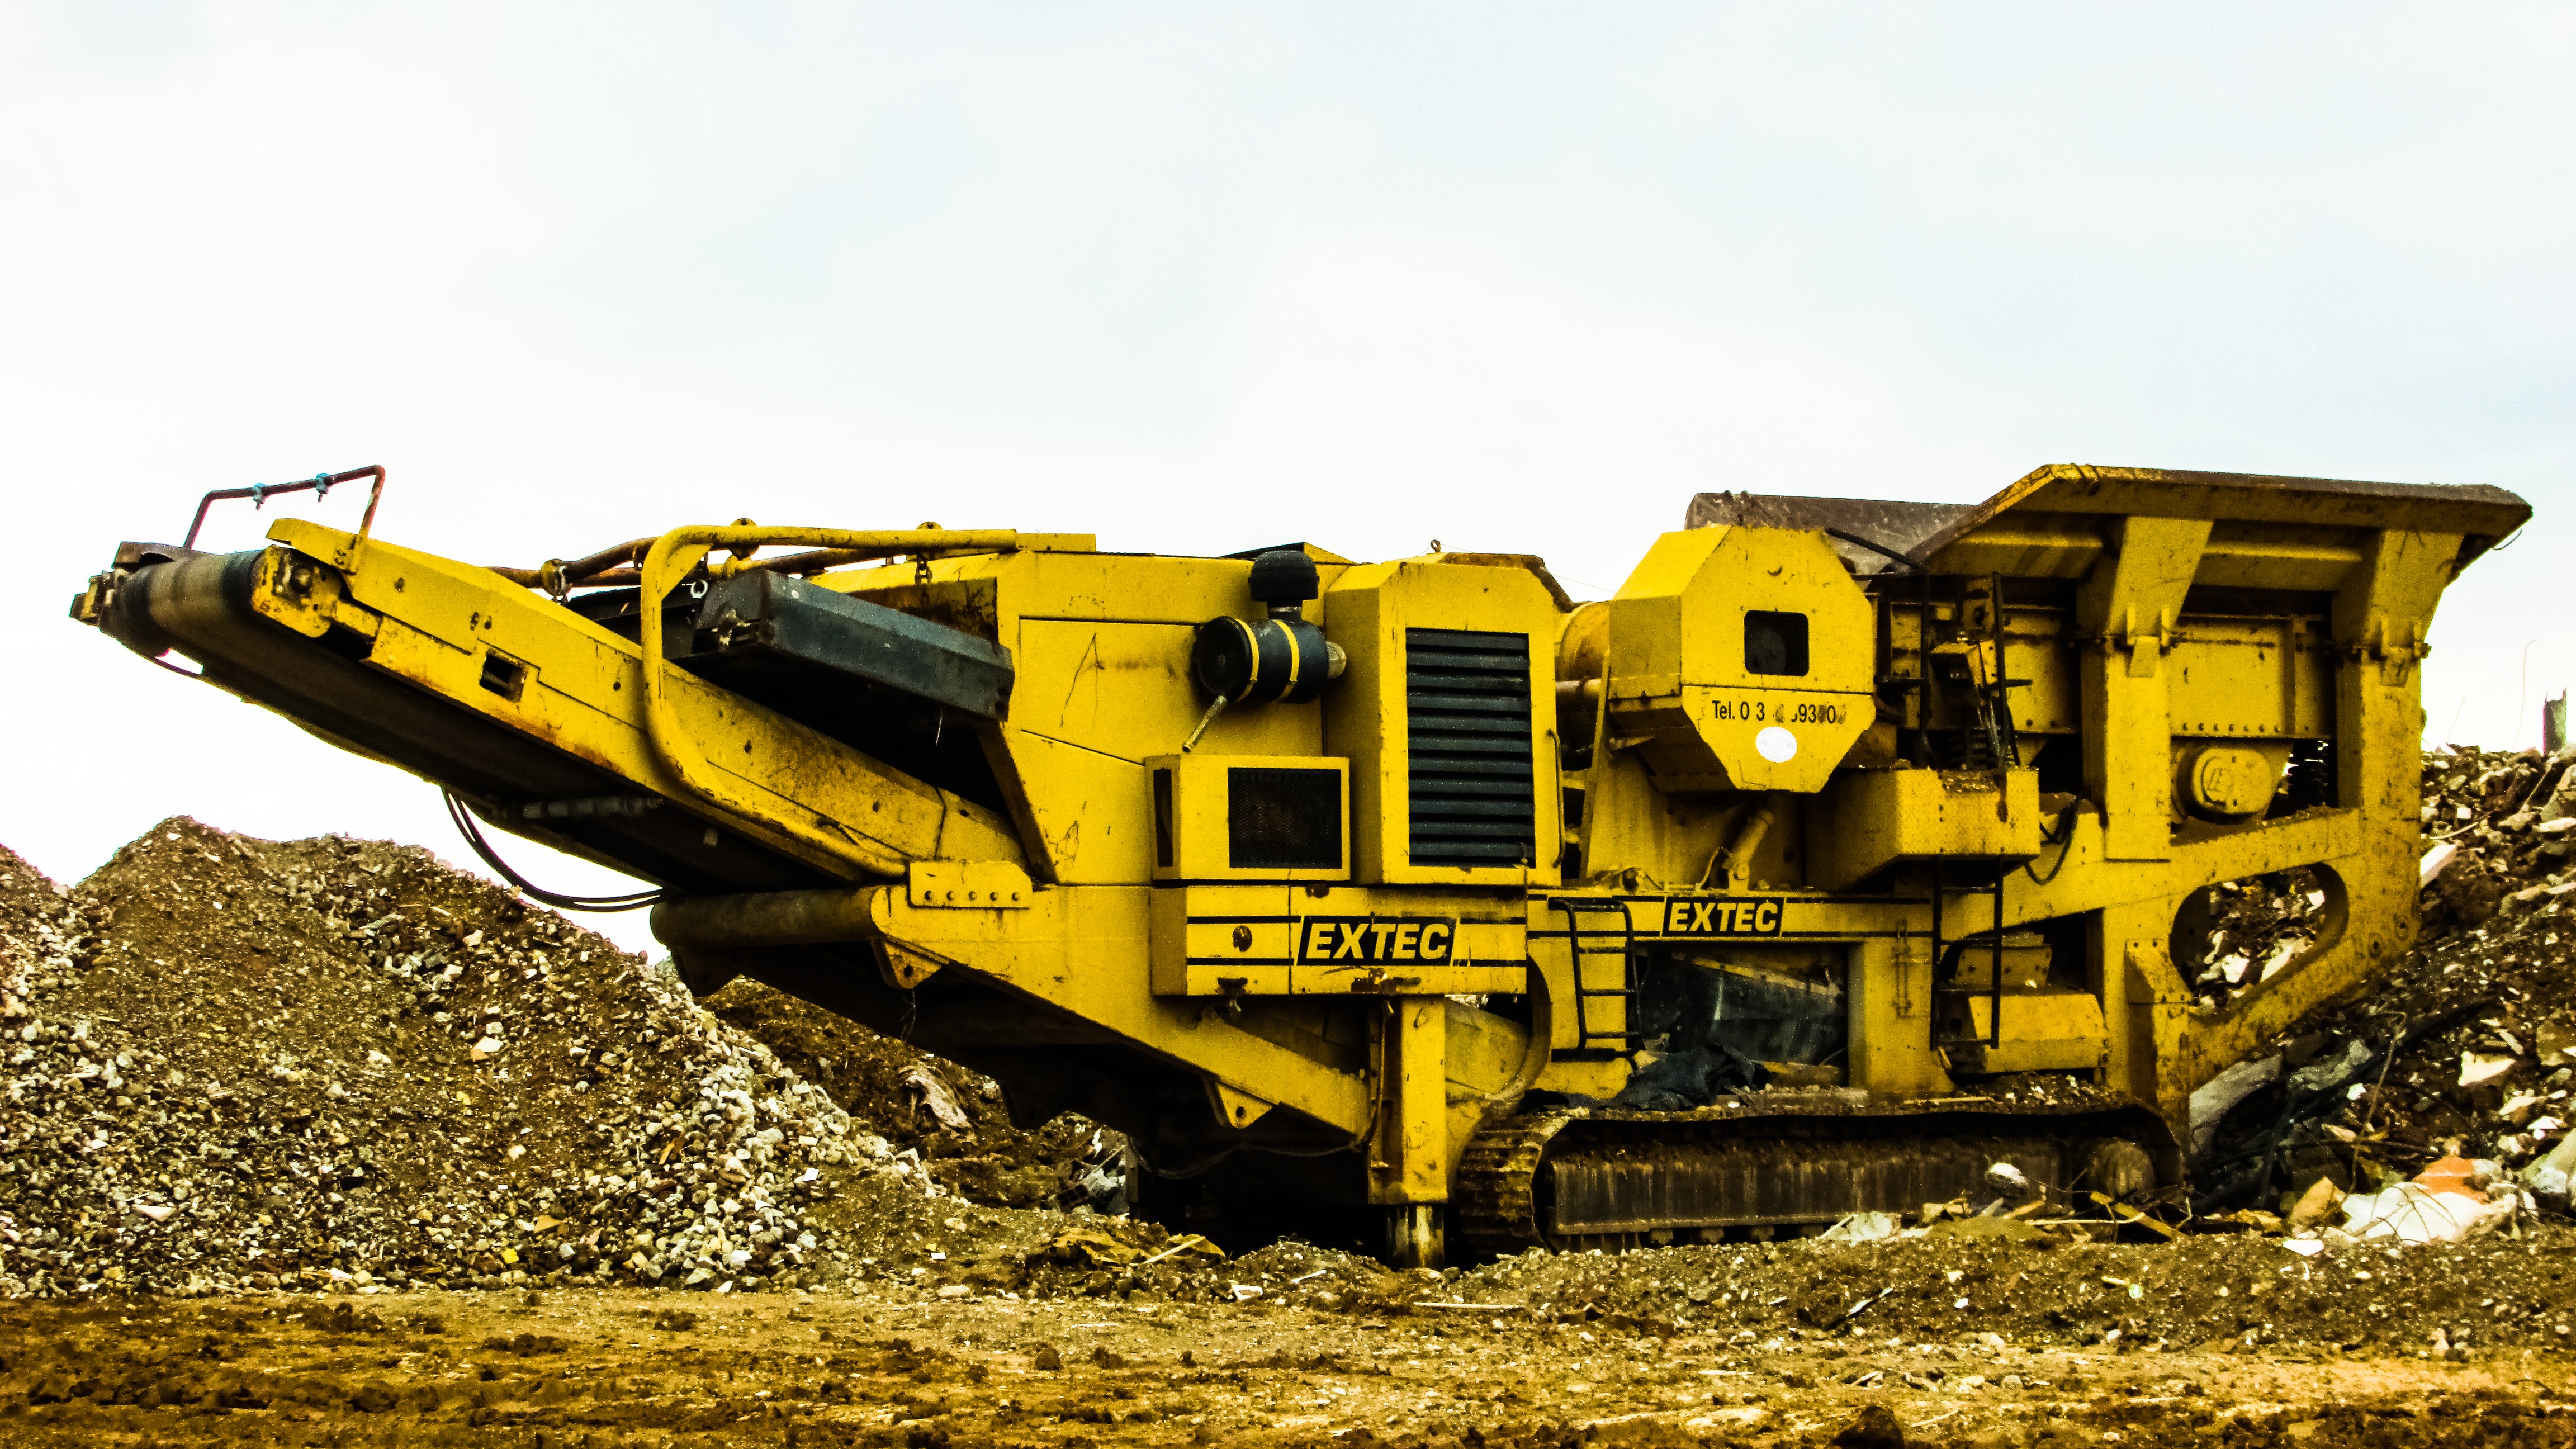
asphalt, transport, construction, vehicle, equipment, yellow, bulldozer, locomotive, harvester, crusher, heavy machine, construction equipment, land vehicle